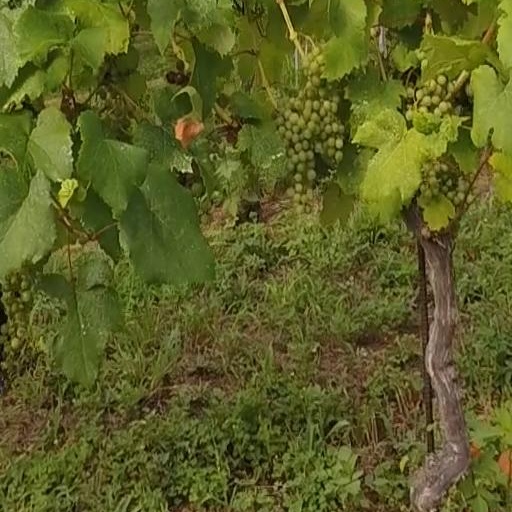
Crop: grape